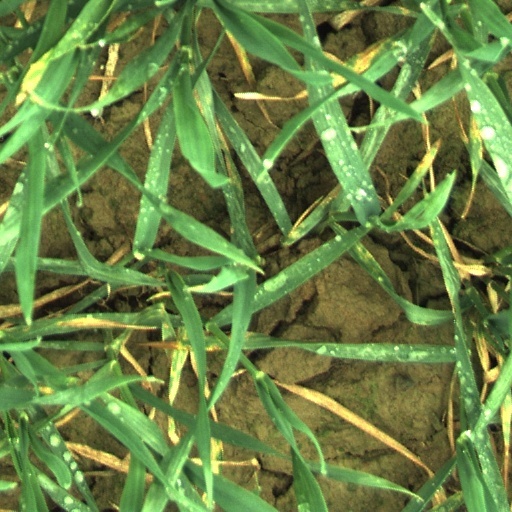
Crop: wheat